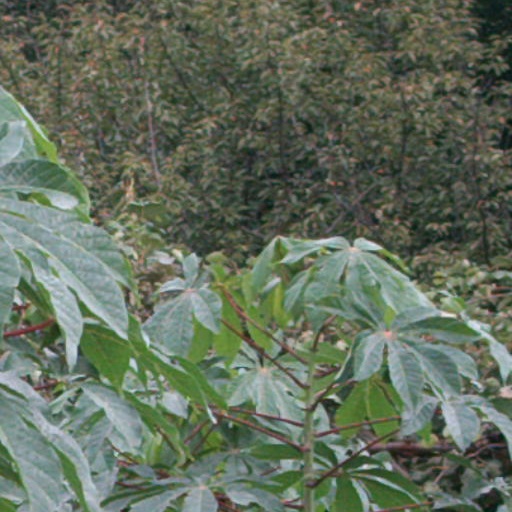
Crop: cassava